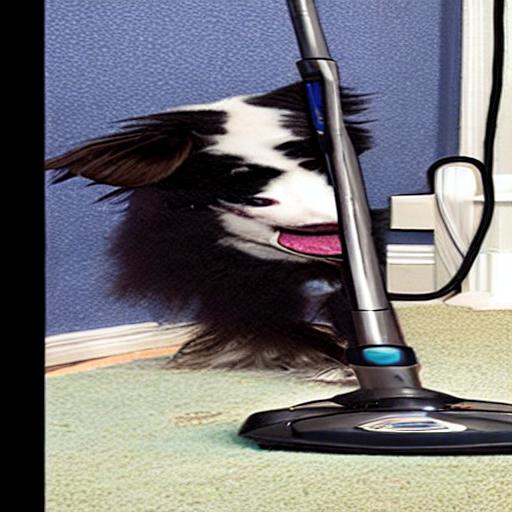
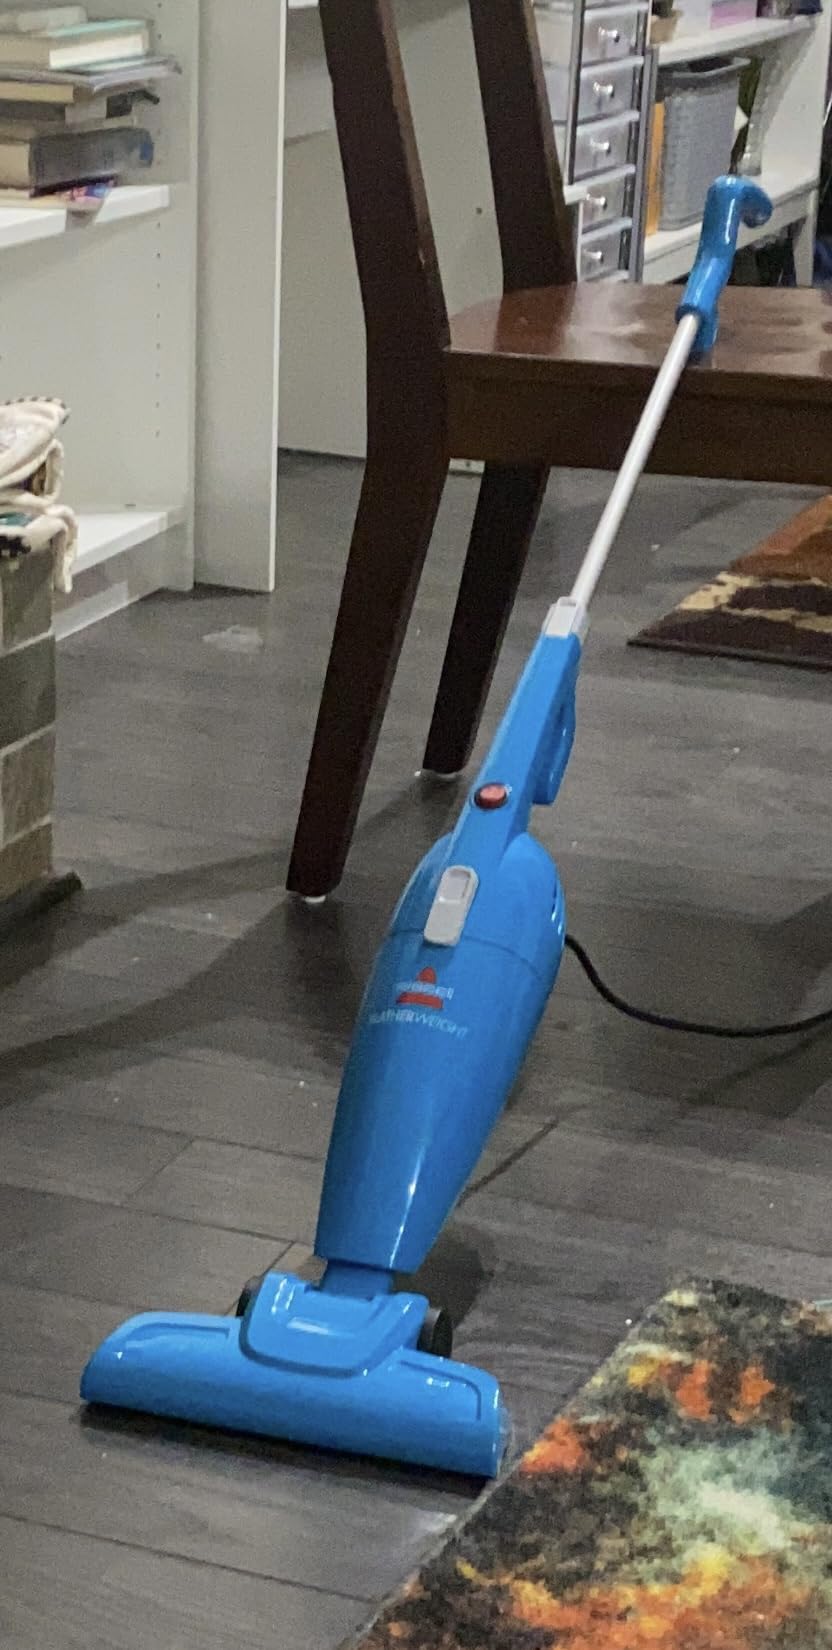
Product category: items_vacuum
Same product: no